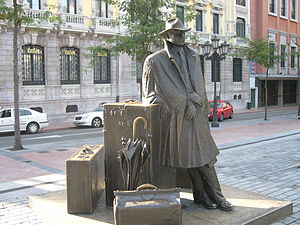
Flyrejse
En flyrejse er en rejse, hvor en eller flere personer transporteres fra en destination til en anden ved hjælp af en flyvemaskine.